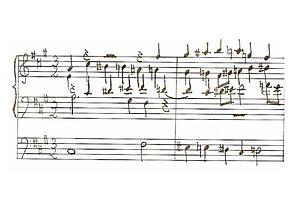
extrait du choral BWV 656 de J.S.Bach
O Lamm Gottes, unschuldig BWV 656 est un choral de Jean-Sébastien Bach en la majeur pour un clavier et pédalier. Il est composé de trois versets chantés sur un rythme successivement à 3/2, 9/4 et à nouveau 3/2. Ce choral pour la Passion du Christ développe un crescendo rythmique et sonore puisque le pédalier ne rentre, en exposant le thème, qu'au troisième verset, qui présente d'ailleurs le plus d'audaces harmoniques.